Back to Life (1913 film)

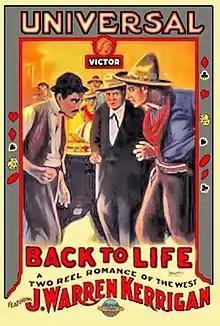
Theatrical poster to "Back to Life"

Back to Life is a 1913 American silent short drama film directed by Allan Dwan and featuring Pauline Bush, J. Warren Kerrigan, William Worthington and Lon Chaney. This was Chaney's first film with director Allan Dwan, which was followed by a dozen more. The film is now considered lost.